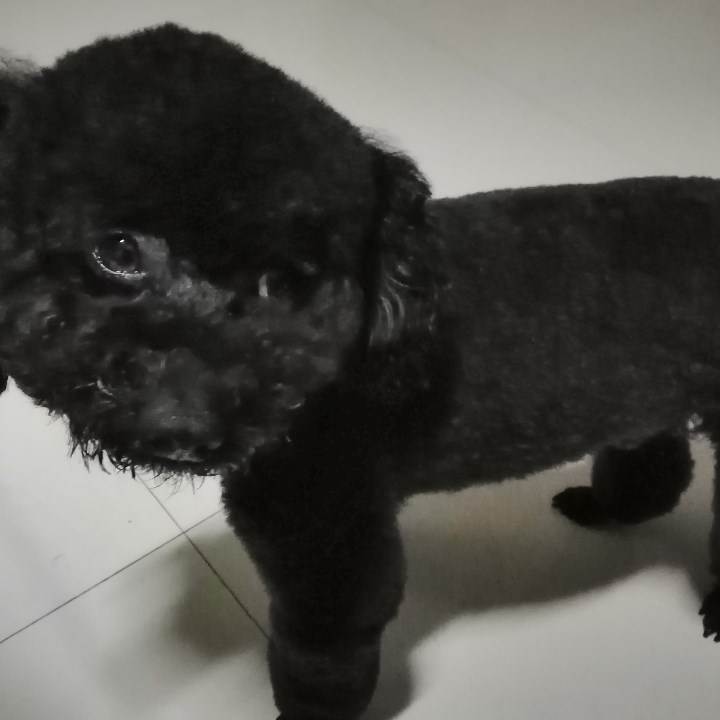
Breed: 7449-n000128-teddy